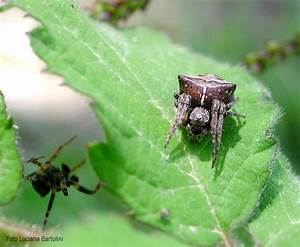
Label: spider